Michael Jackson: The Life of an Icon

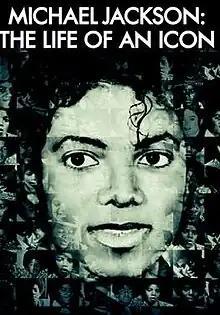
DVD cover

Michael Jackson: The Life of an Icon is a documentary film about pop singer Michael Jackson produced by his friend, David Gest. The film features footage of the beginning of The Jackson 5, Jackson's solo career and the child molestation accusations made against him. It also has interviews with Jackson's mother, Katherine, and siblings, Tito and Rebbie Jackson, as well as other artists—who were inspired by him and had met him before his death—including Whitney Houston, Smokey Robinson and Dionne Warwick. The film was released on DVD and Blu-ray on November 2, 2011.